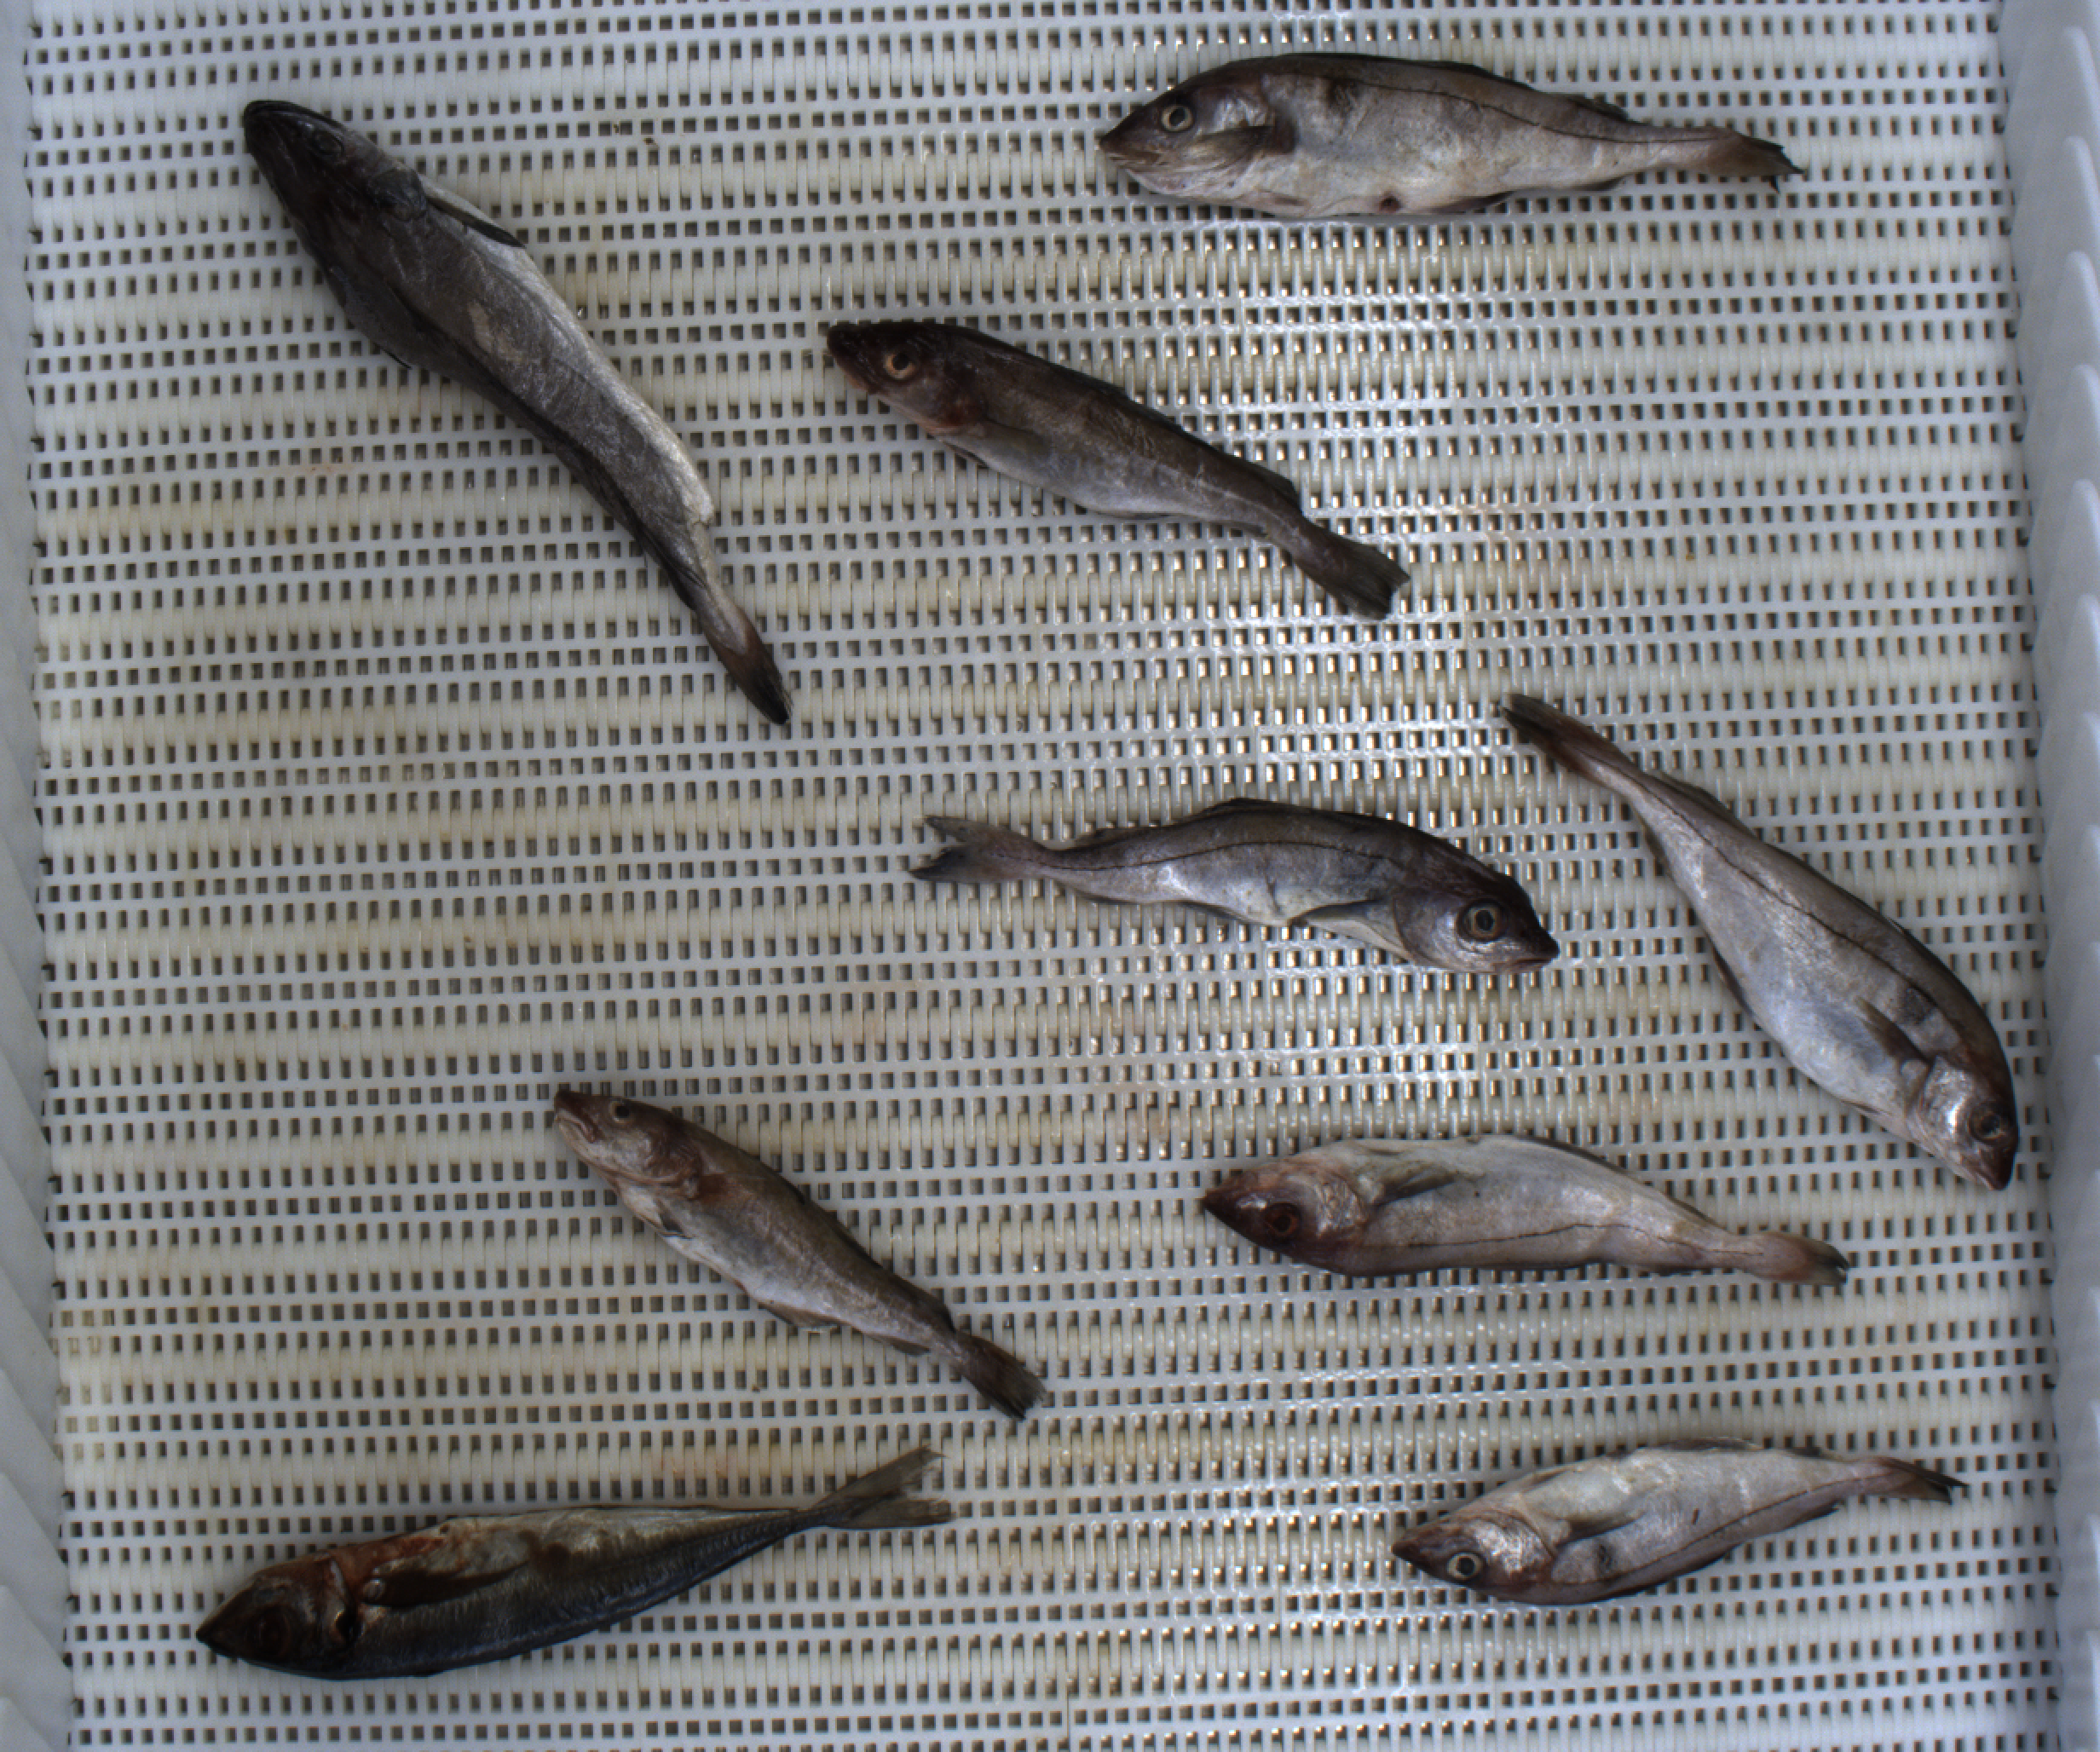
Total fish: 9
Cod: 2
Haddock: 5
Whiting: 0
Hake: 1
Horse mackerel: 1
Saithe: 0
Other: 0